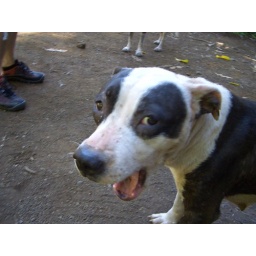
stray dog near blue pool